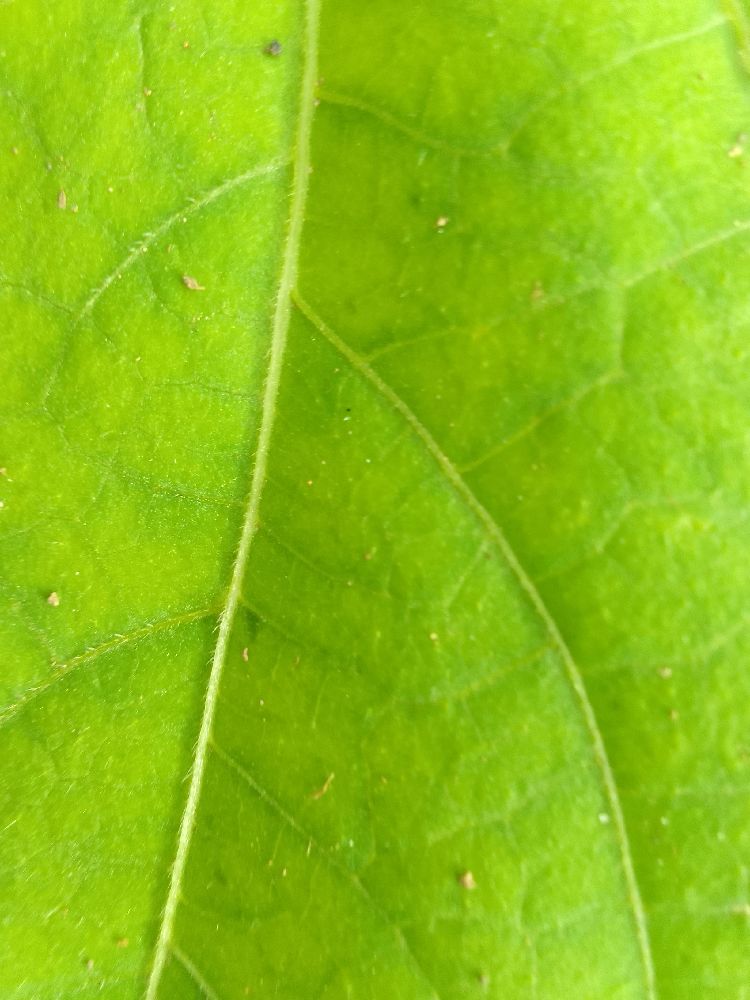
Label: healthy